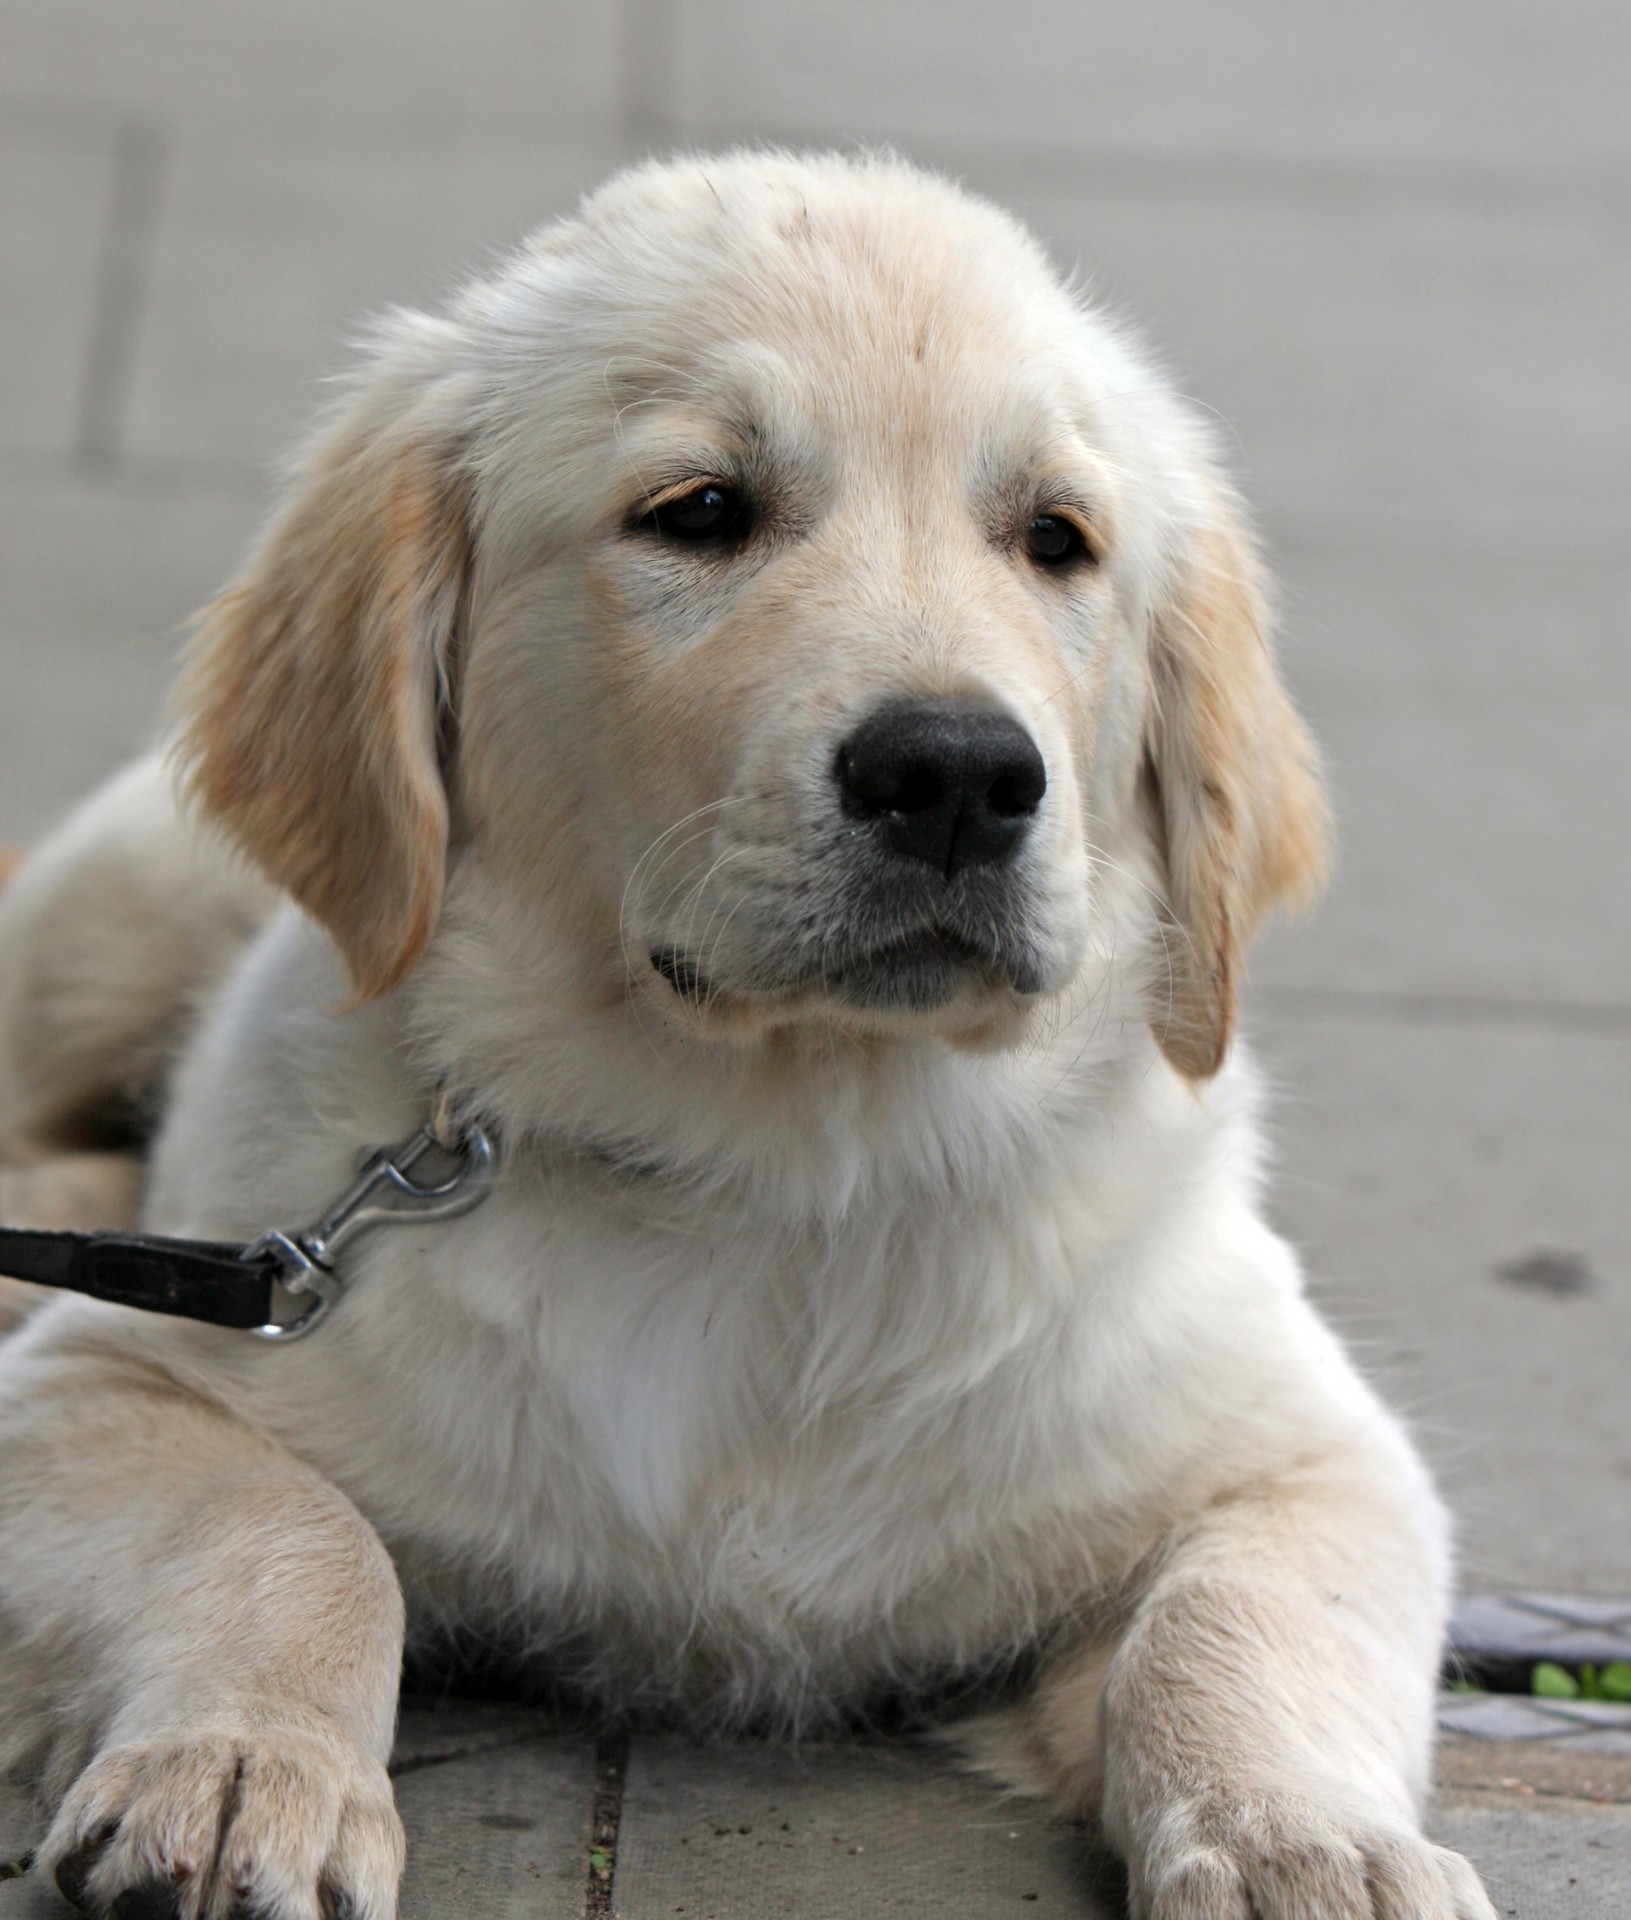
puppy, dog, animal, cute, canine, pet, golden, mammal, close up, laying, face, golden retriever, vertebrate, labrador retriever, down, adorable, dog breed, retriever, breed, pedigree, dog like mammal, carnivoran, slovak cuvac